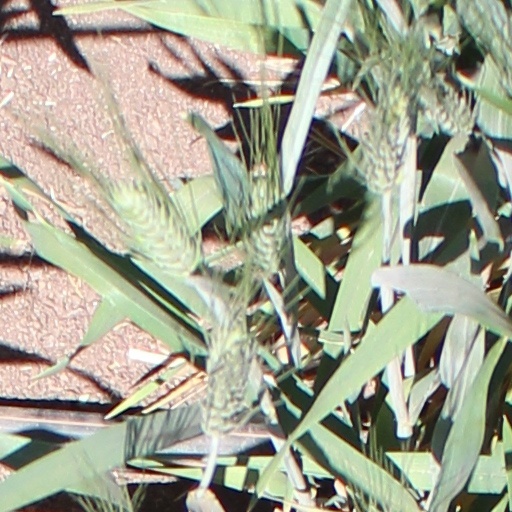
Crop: wheat